Demographics of Malaysia

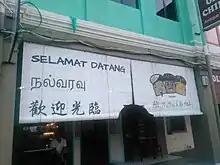
A storefront of a Kuala Lumpur kopi tiam that depicts the languages and ethnic groups of Malaysia

Bumiputras totaling 69.7% of Malaysia's population as of 2021 are divided into Muslim Malays proper, who make up the majority of the Malaysian population at 57.9%; and other bumiputra, who make up 13.2% of the Malaysian population, and most of whom belong to various Austronesian ethnic groups related to the Muslim Malays. Bumiputra status is also accorded to certain non-Malay indigenous peoples, including ethnic Thais, Khmers, Chams and the natives of Sabah and Sarawak. Laws over who gets Bumiputra status vary between states. Some Eurasians can obtain bumiputra privileges, providing they can prove they are of Portuguese (Kristang) descent.